Dictyoptera

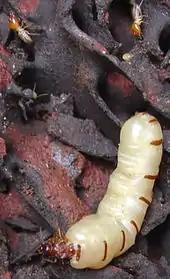
Termite queen with soldiers

Dictyoptera (from Greek δίκτυον "diktyon" "net" and πτερόν "pteron" "wing") is an insect superorder that includes two extant orders of polyneopterous insects: the order Blattodea (termites and cockroaches together) and the order Mantodea (mantises). All modern Dictyoptera have short ovipositors and typically lay oothecae. The oldest fossils of Dictyoptera from the Late Carboniferous, referred to as "roachoids" have long ovipositors and did not lay oothecae. The oldest modern oothecae-laying dictyopterans date to the Late Triassic.